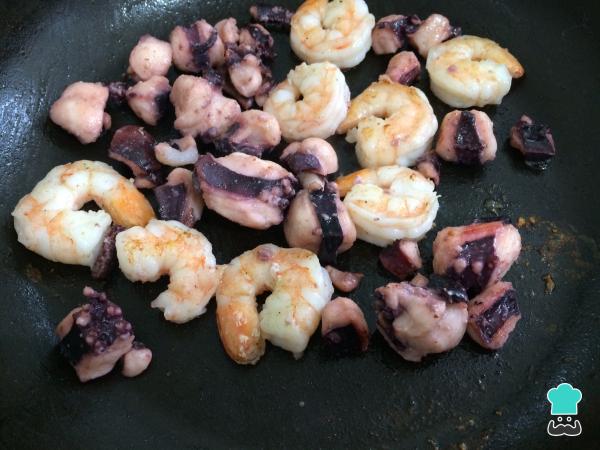
Aparte, en una sartén con aceite, cocinar los camarones salpimentados hasta que estén dorados. Entonces, agregar el pulpo cocinado y unas gotas de jugo de limón, saltear unos minutos más.